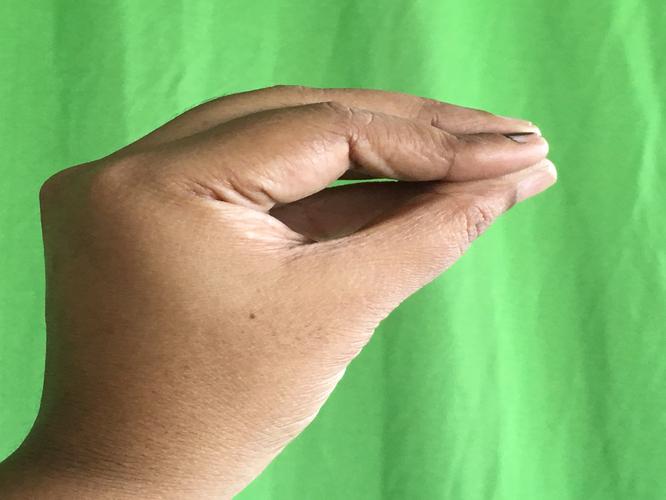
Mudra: Mukulam
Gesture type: single_hand